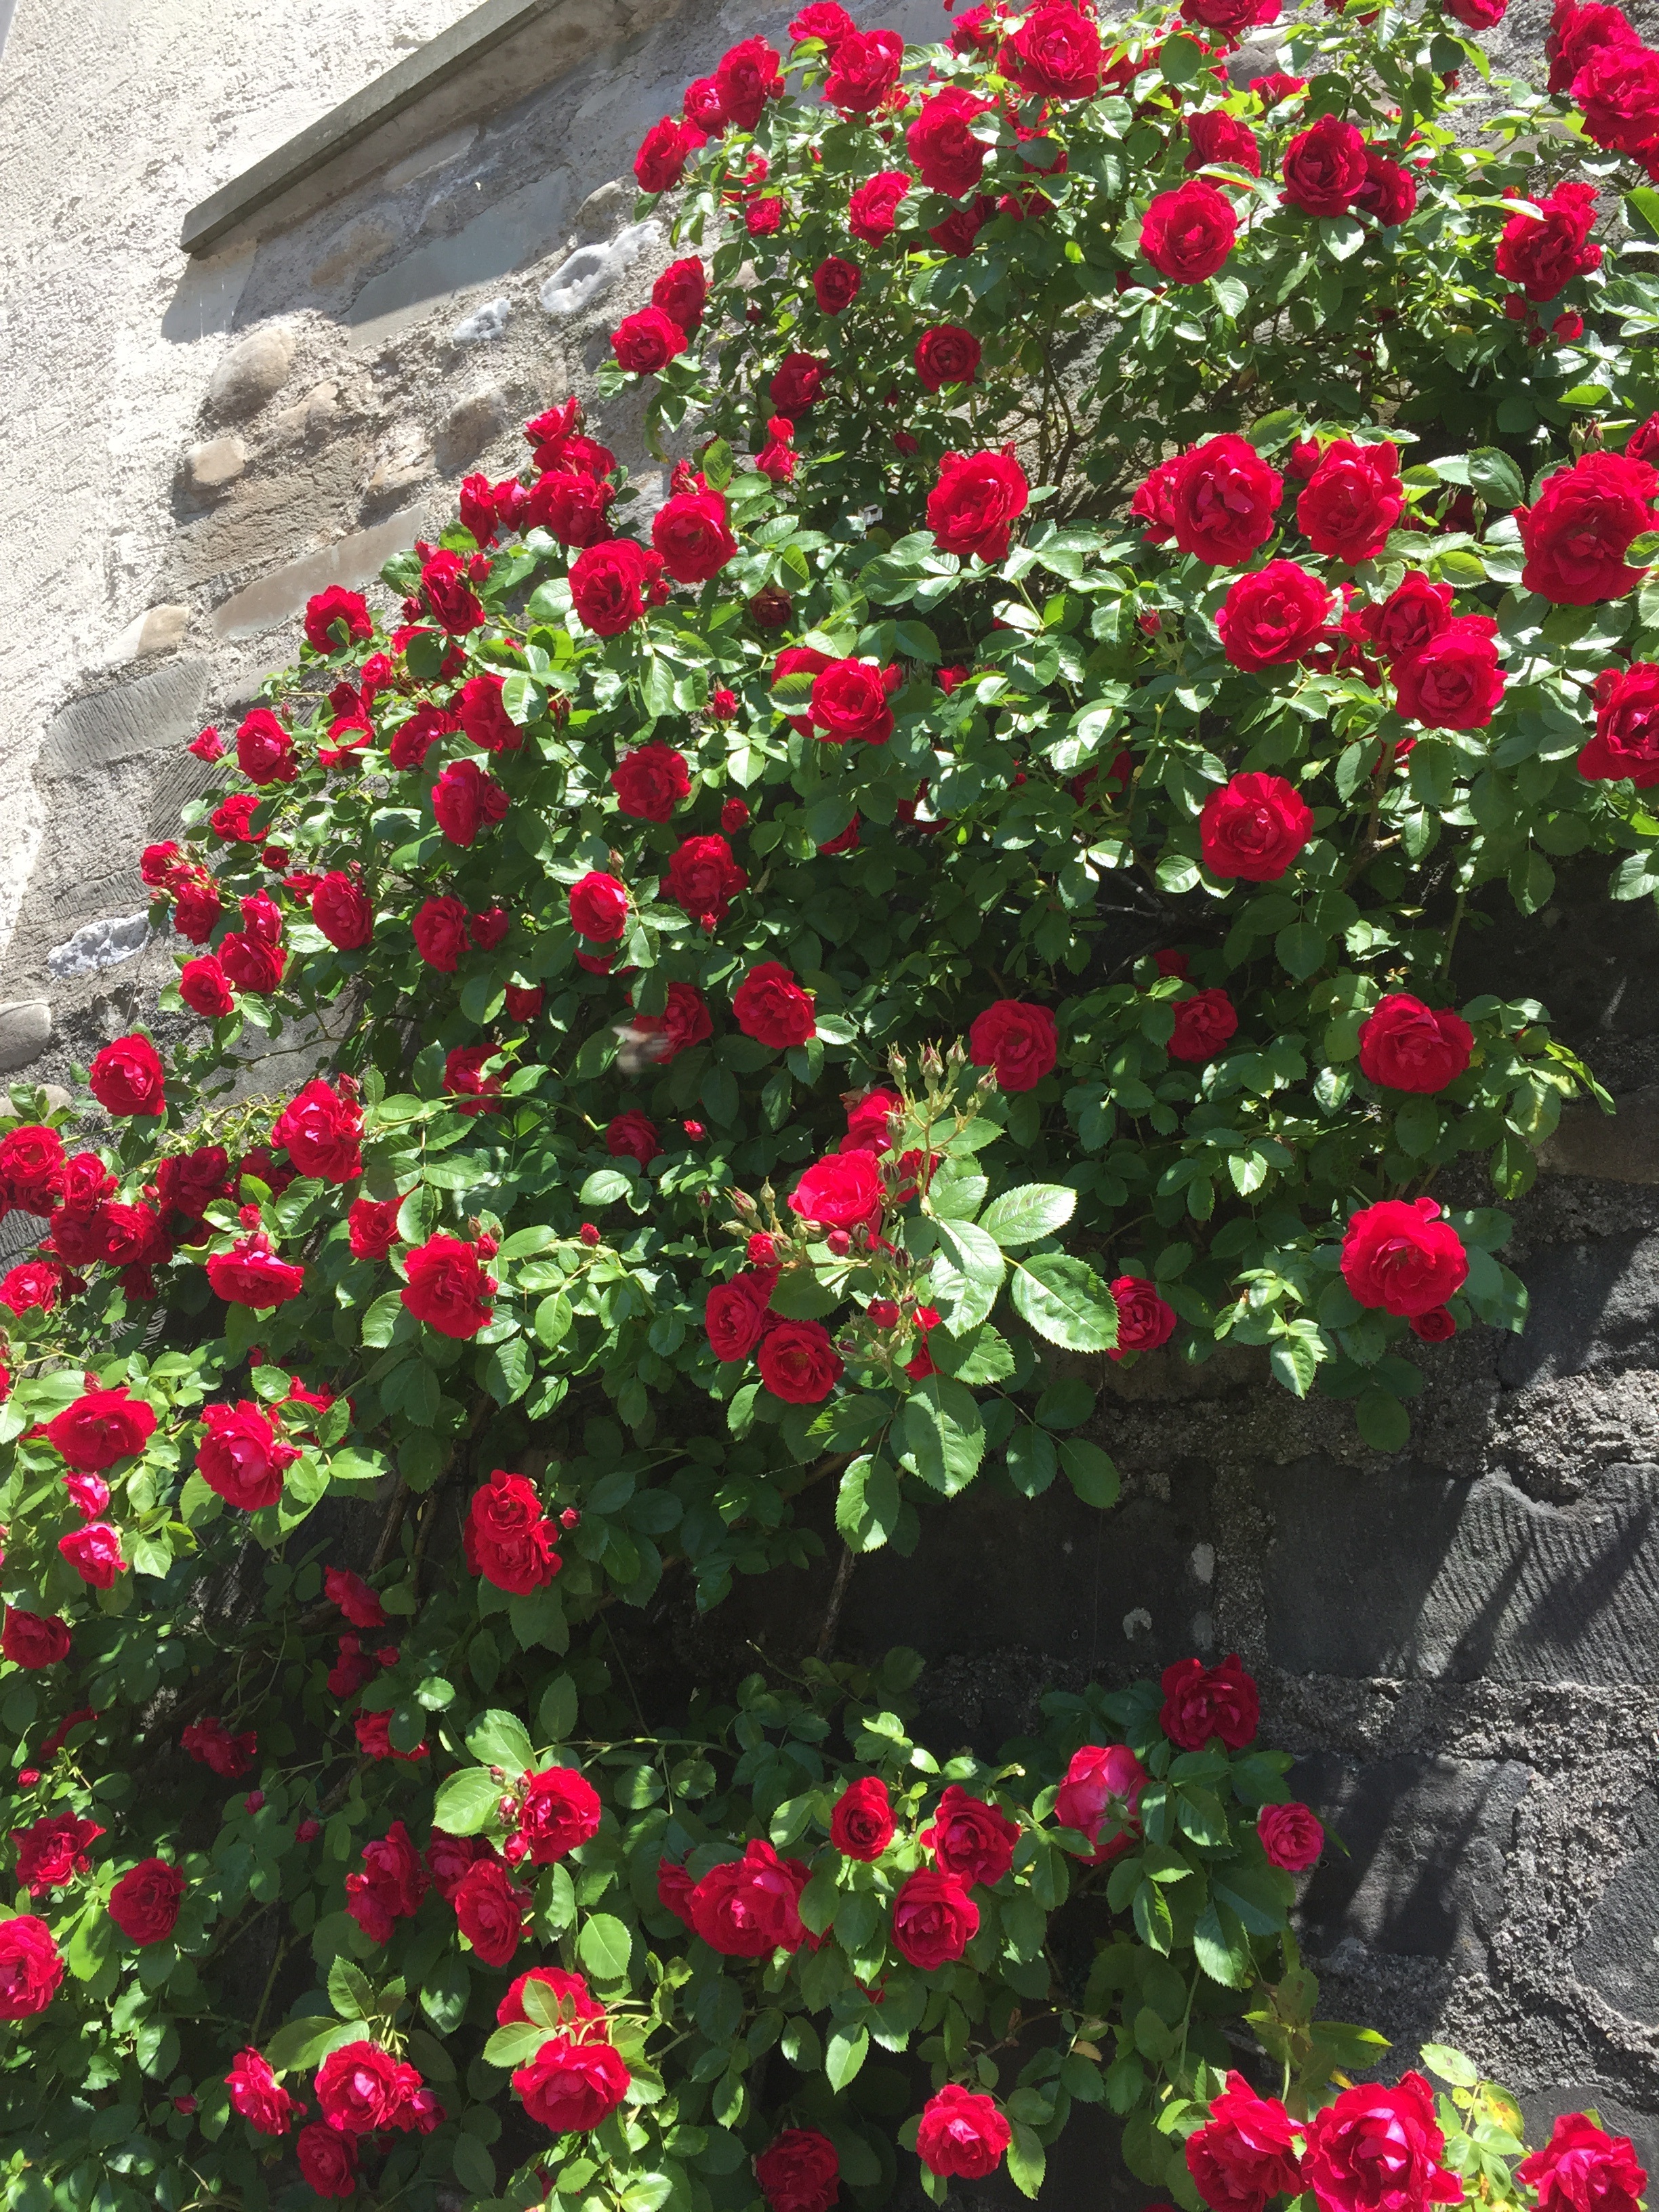
plant, flower, bloom, home, rose, red, flowers, roses, shrub, floribunda, entwine, flowering plant, garden roses, rose family, climbing roses, busy lizzie, annual plant, land plant, rosa wichuraiana